Morón de la Frontera

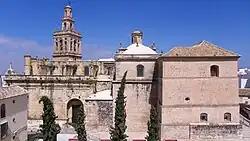
San Miguel church

It is primarily known outside of Spain as being home to Morón Air Base. The most remarkable monuments are the Moorish castle ruins and the main church (San Miguel).